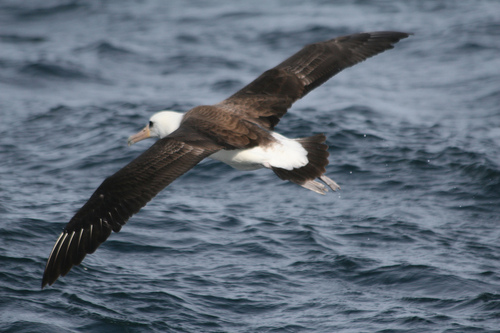
the head and rump of the bird is white while the wings and body of the bird are dark brown.
the bird has a white head, side and belly but it's wing is in black and brown shades.
the bird has a white crown and a yellow bill that is long.
this large bird has a white body, black wing and tail, and long hooked bill.
bird with yellow beak, gray feet, white crown and nape, and black wings, inner and outer rectrices
this bird has a white crown along with black, brown, and gray wingbars.
this bird has wings that are black and has a white bellya black and white bird with a large wing span and yellow beak.
the bird has a head that is white in color and a back that is brown in color.
this bird has a white head, with a long orange bill.
Species: Laysan Albatross